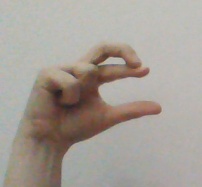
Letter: thal